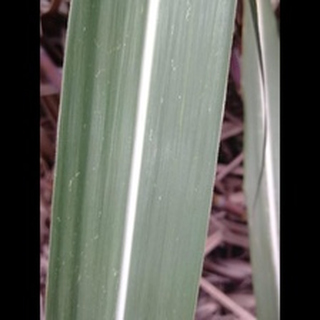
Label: healthy_sugarcane